Radhošť

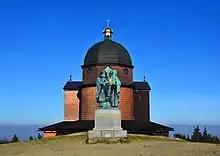
Sculpture of Saints Cyril and Methodius, and the chapel

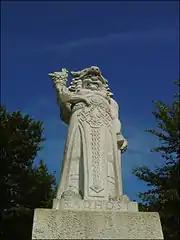
Statue of Radegast

Radhošť is a mountain in the Czech Republic. It has an elevation of and belongs to the Moravian-Silesian Beskids mountain range. It is located in Dolní Bečva and Trojanovice municipalities in the Zlín and Moravian-Silesian regions, whose border runs along the ridge of the mountain.